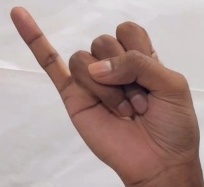
ASL sign: J